Manobala

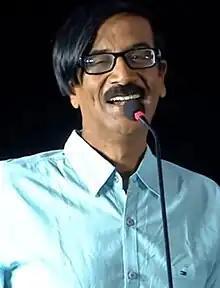
Manobala in 2019

Balachandar (8 December 1953 – 3 May 2023), known by his stage name Manobala, was an Indian actor, film producer, director, comedian, and YouTuber who predominantly played supporting roles in Tamil-language films. He worked predominantly in the film industry for nearly forty years and was notable for his unique body language and dialogue delivery and was also well known for his intonation.